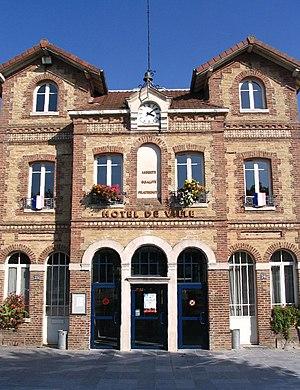
La mairie de Noisiel, Seine-et-Marne, France.